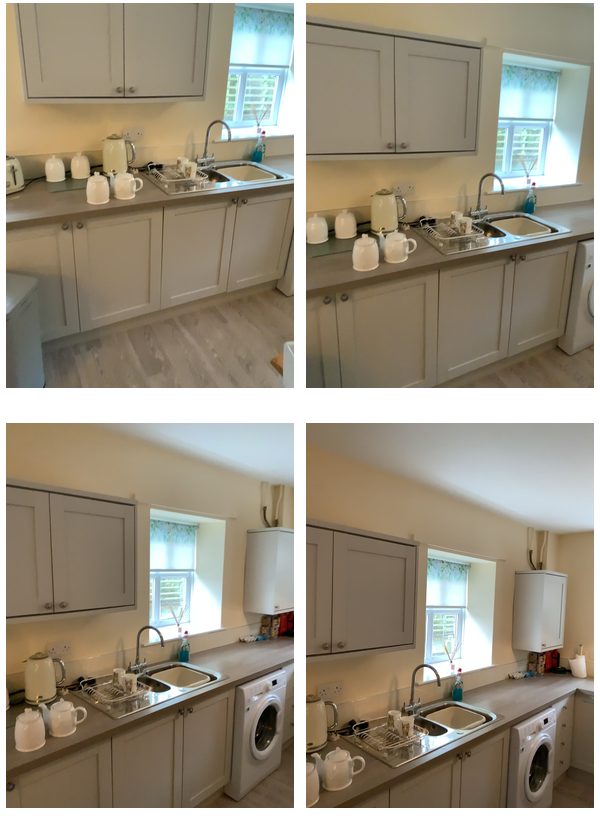Task instruction: Power on the kettle.
Answer: {"task_instruction": "Power on the kettle.", "nodes": ["electric outlet", "kettle"], "edges": [{"functional_relationship": "providepower", "object1": "electric outlet", "object2": "kettle", "spatial_relations": ["higher_than", "right_of", "behind"], "is_touching": false}], "action_type": "insert", "function_type": "power_supply"}